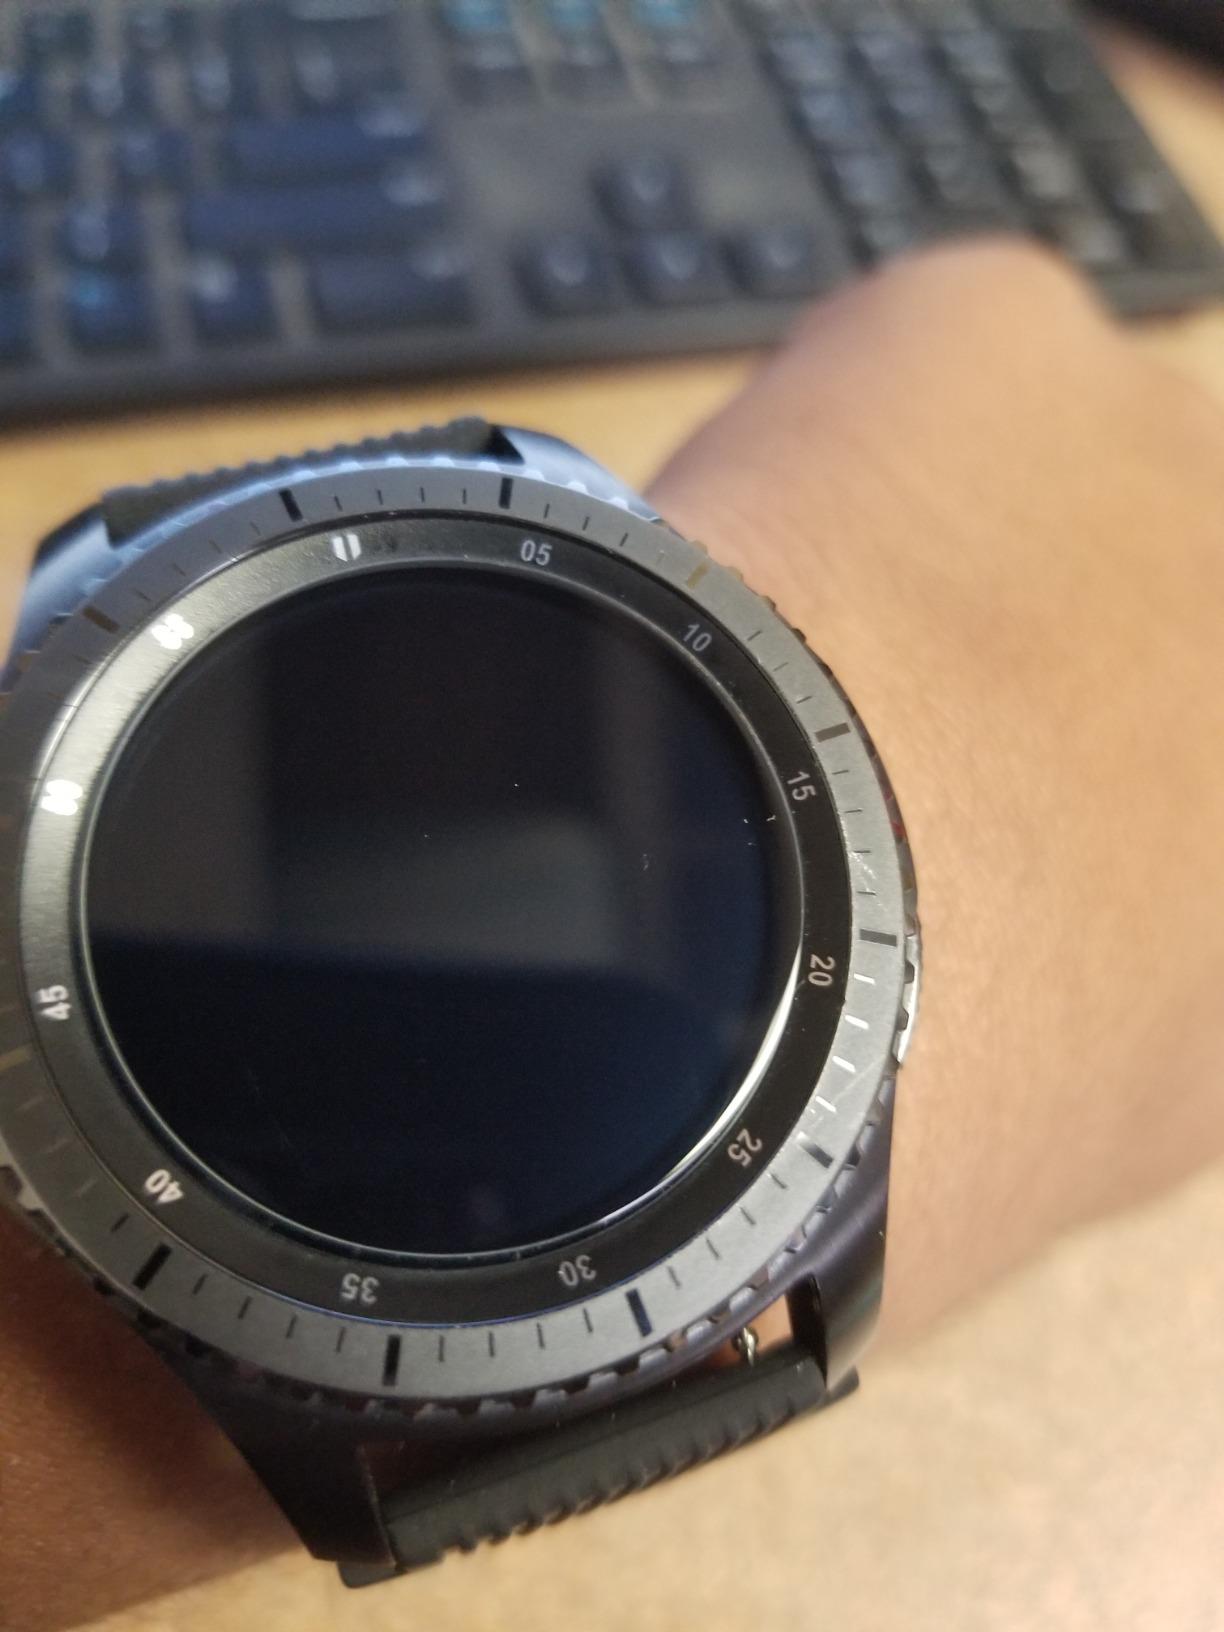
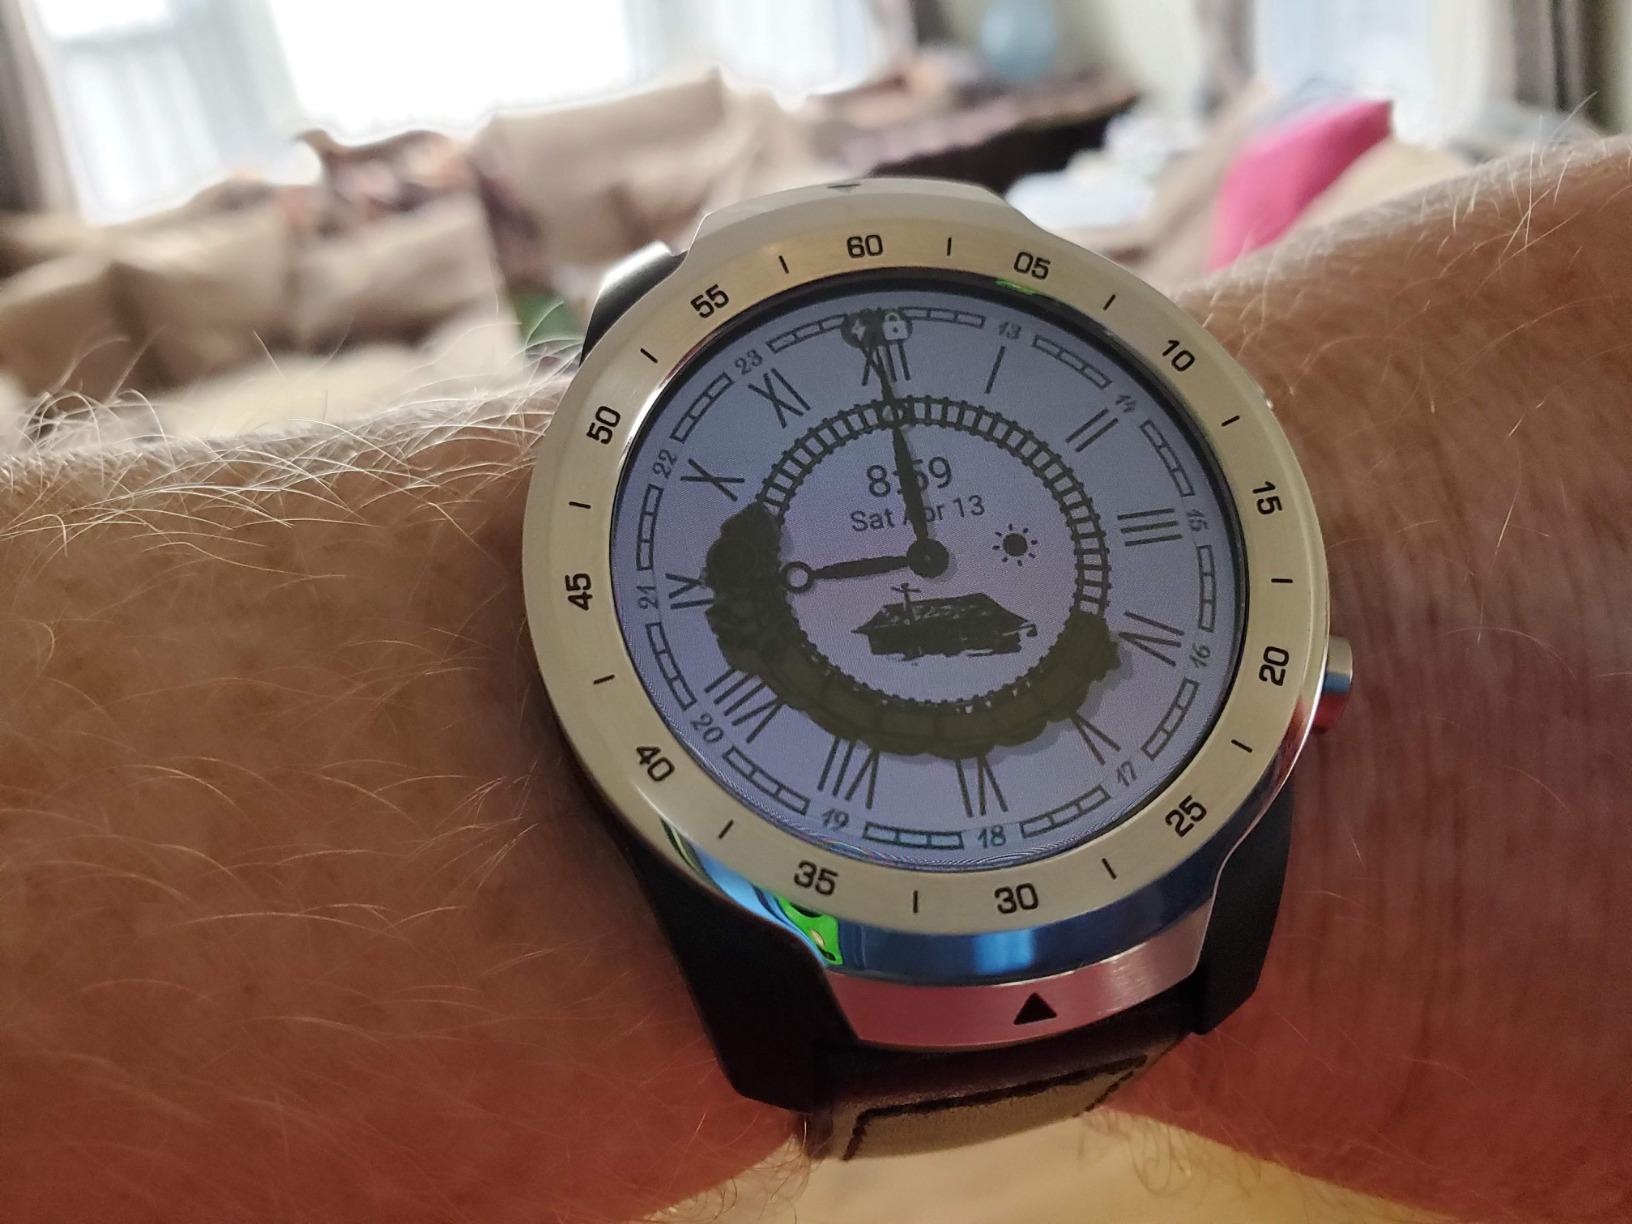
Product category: smartwatch
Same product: no